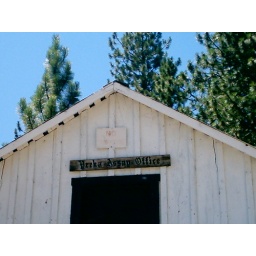
sign over assay office